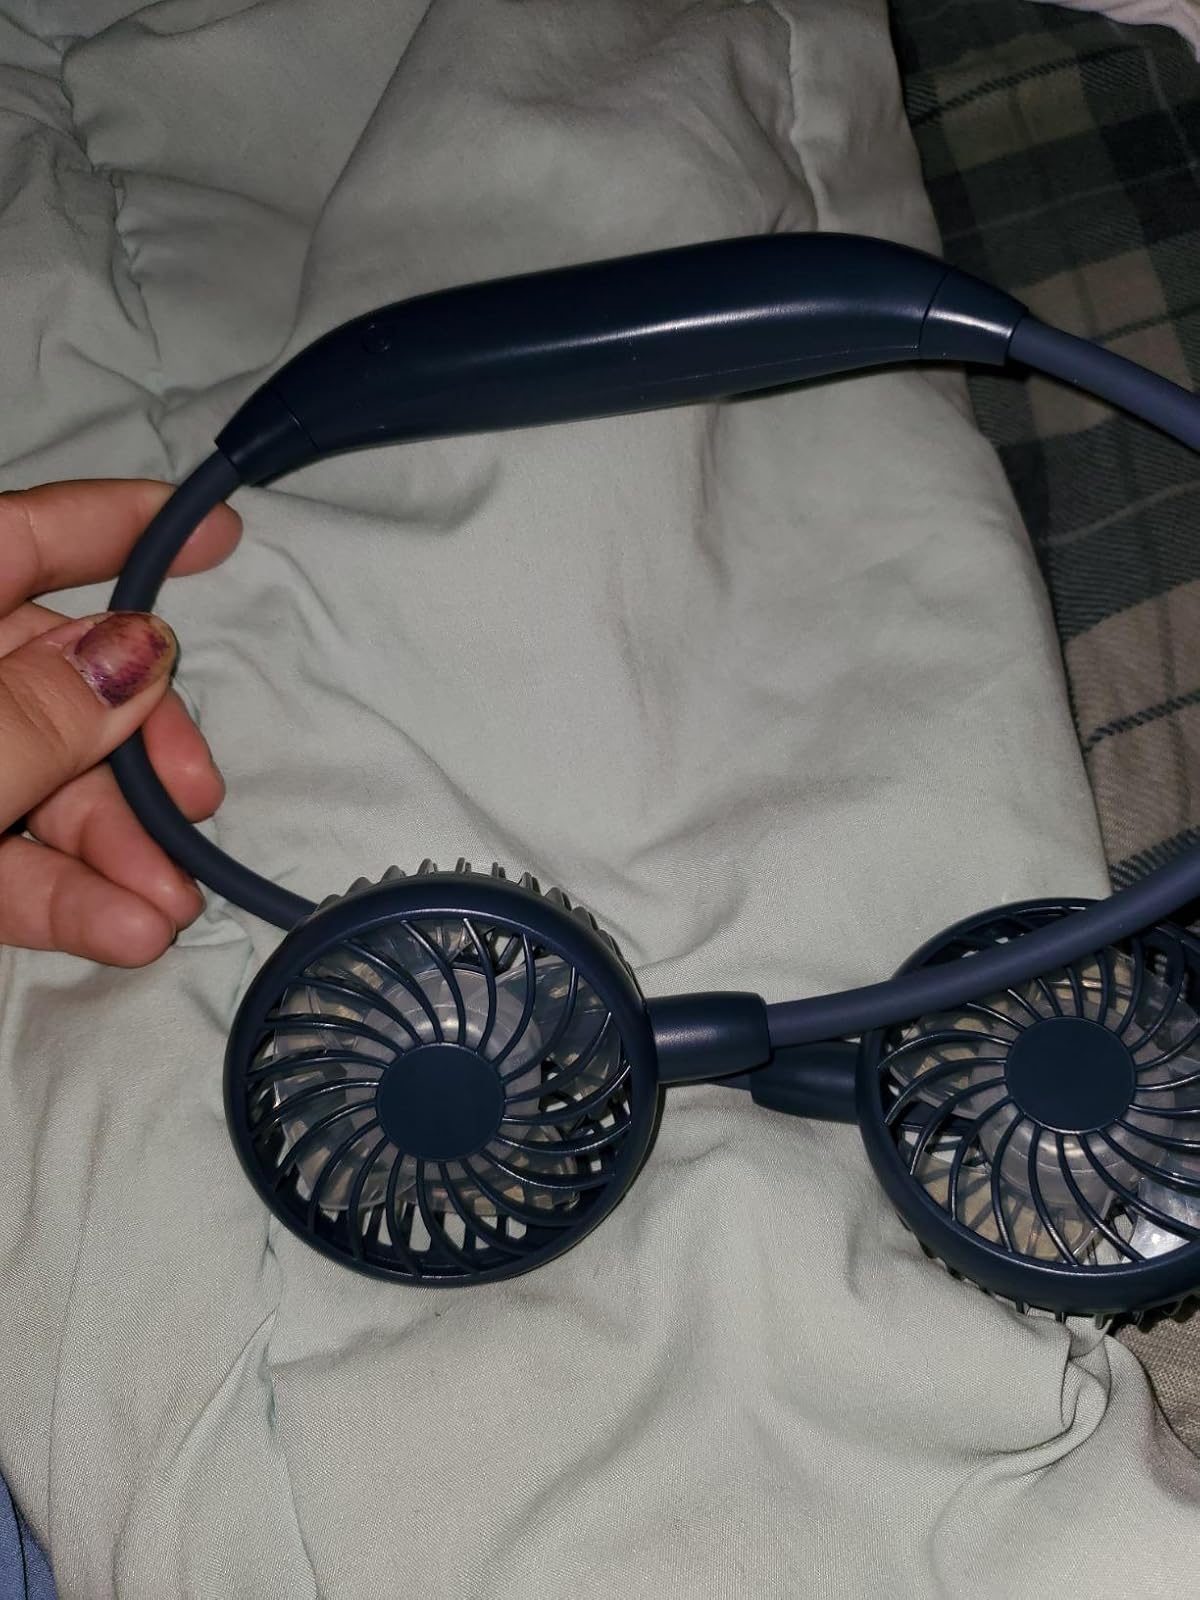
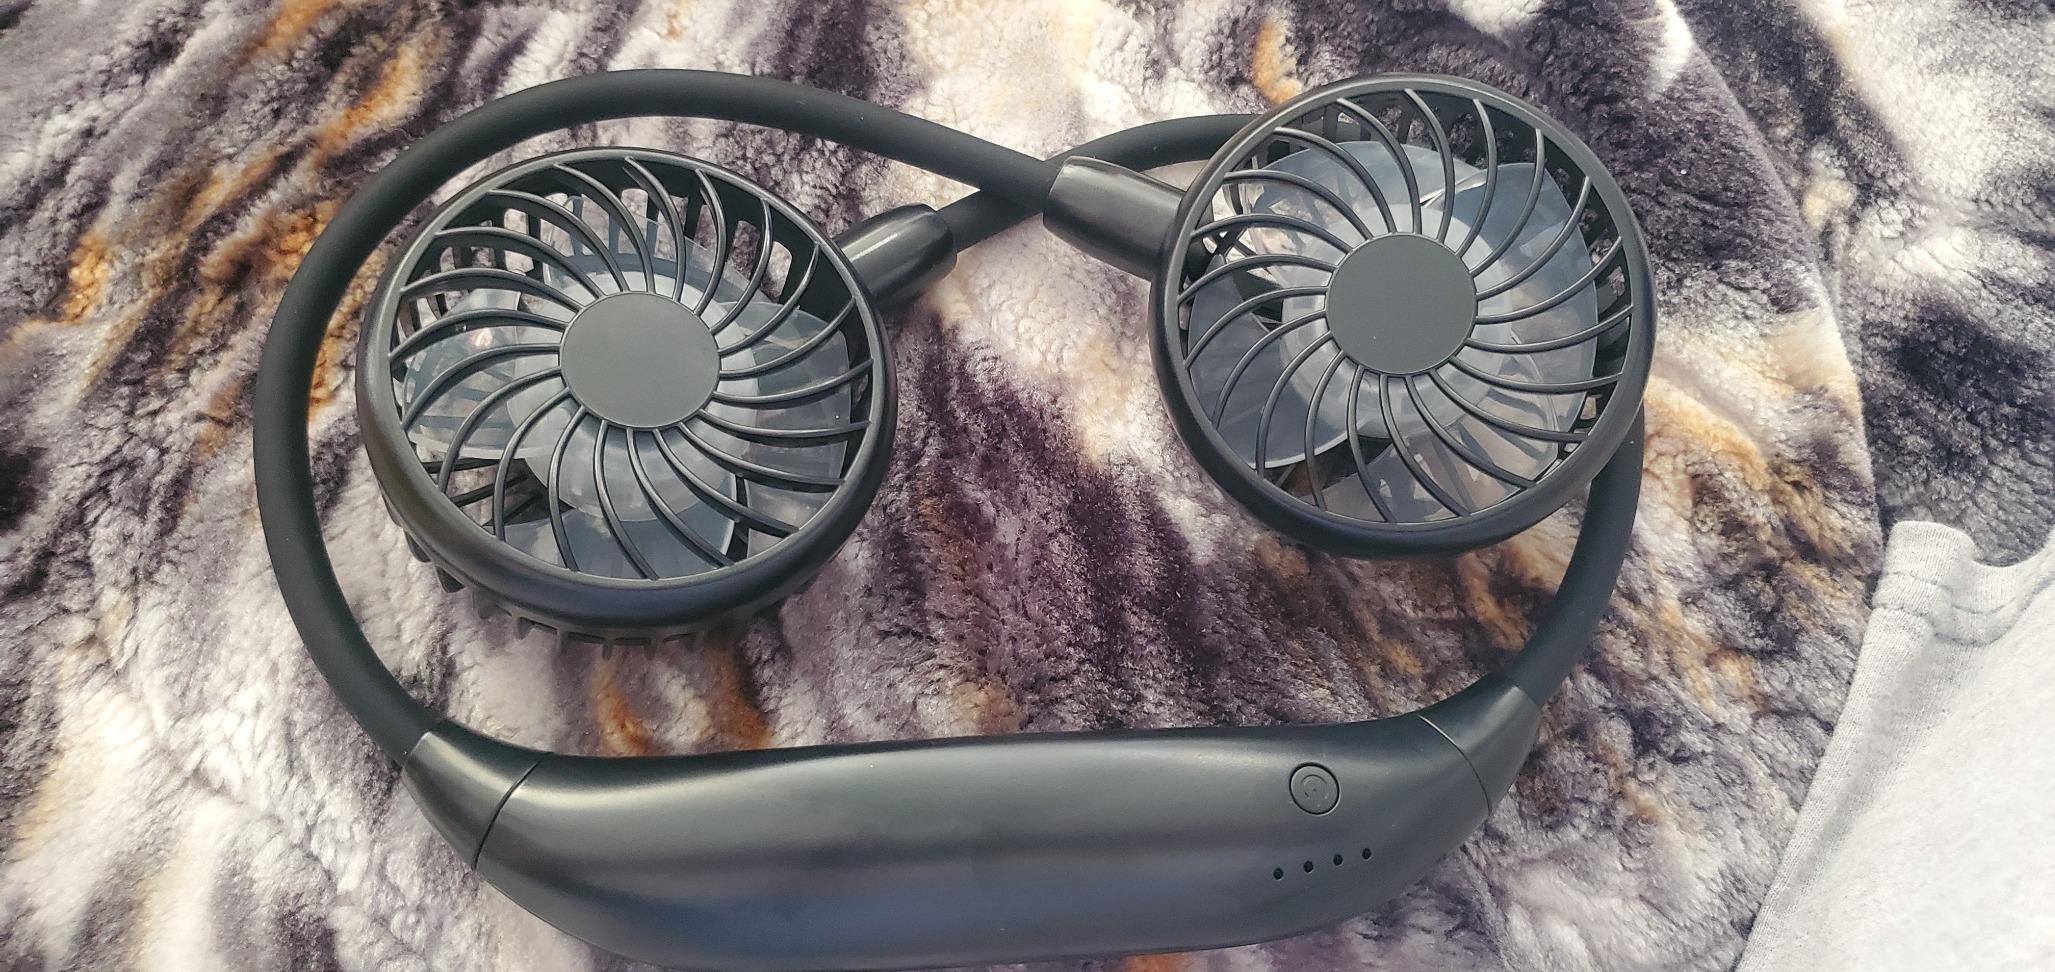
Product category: fan
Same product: no